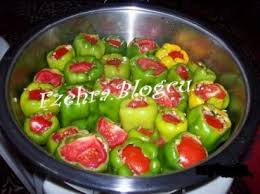
Yemek: biber_dolmasi